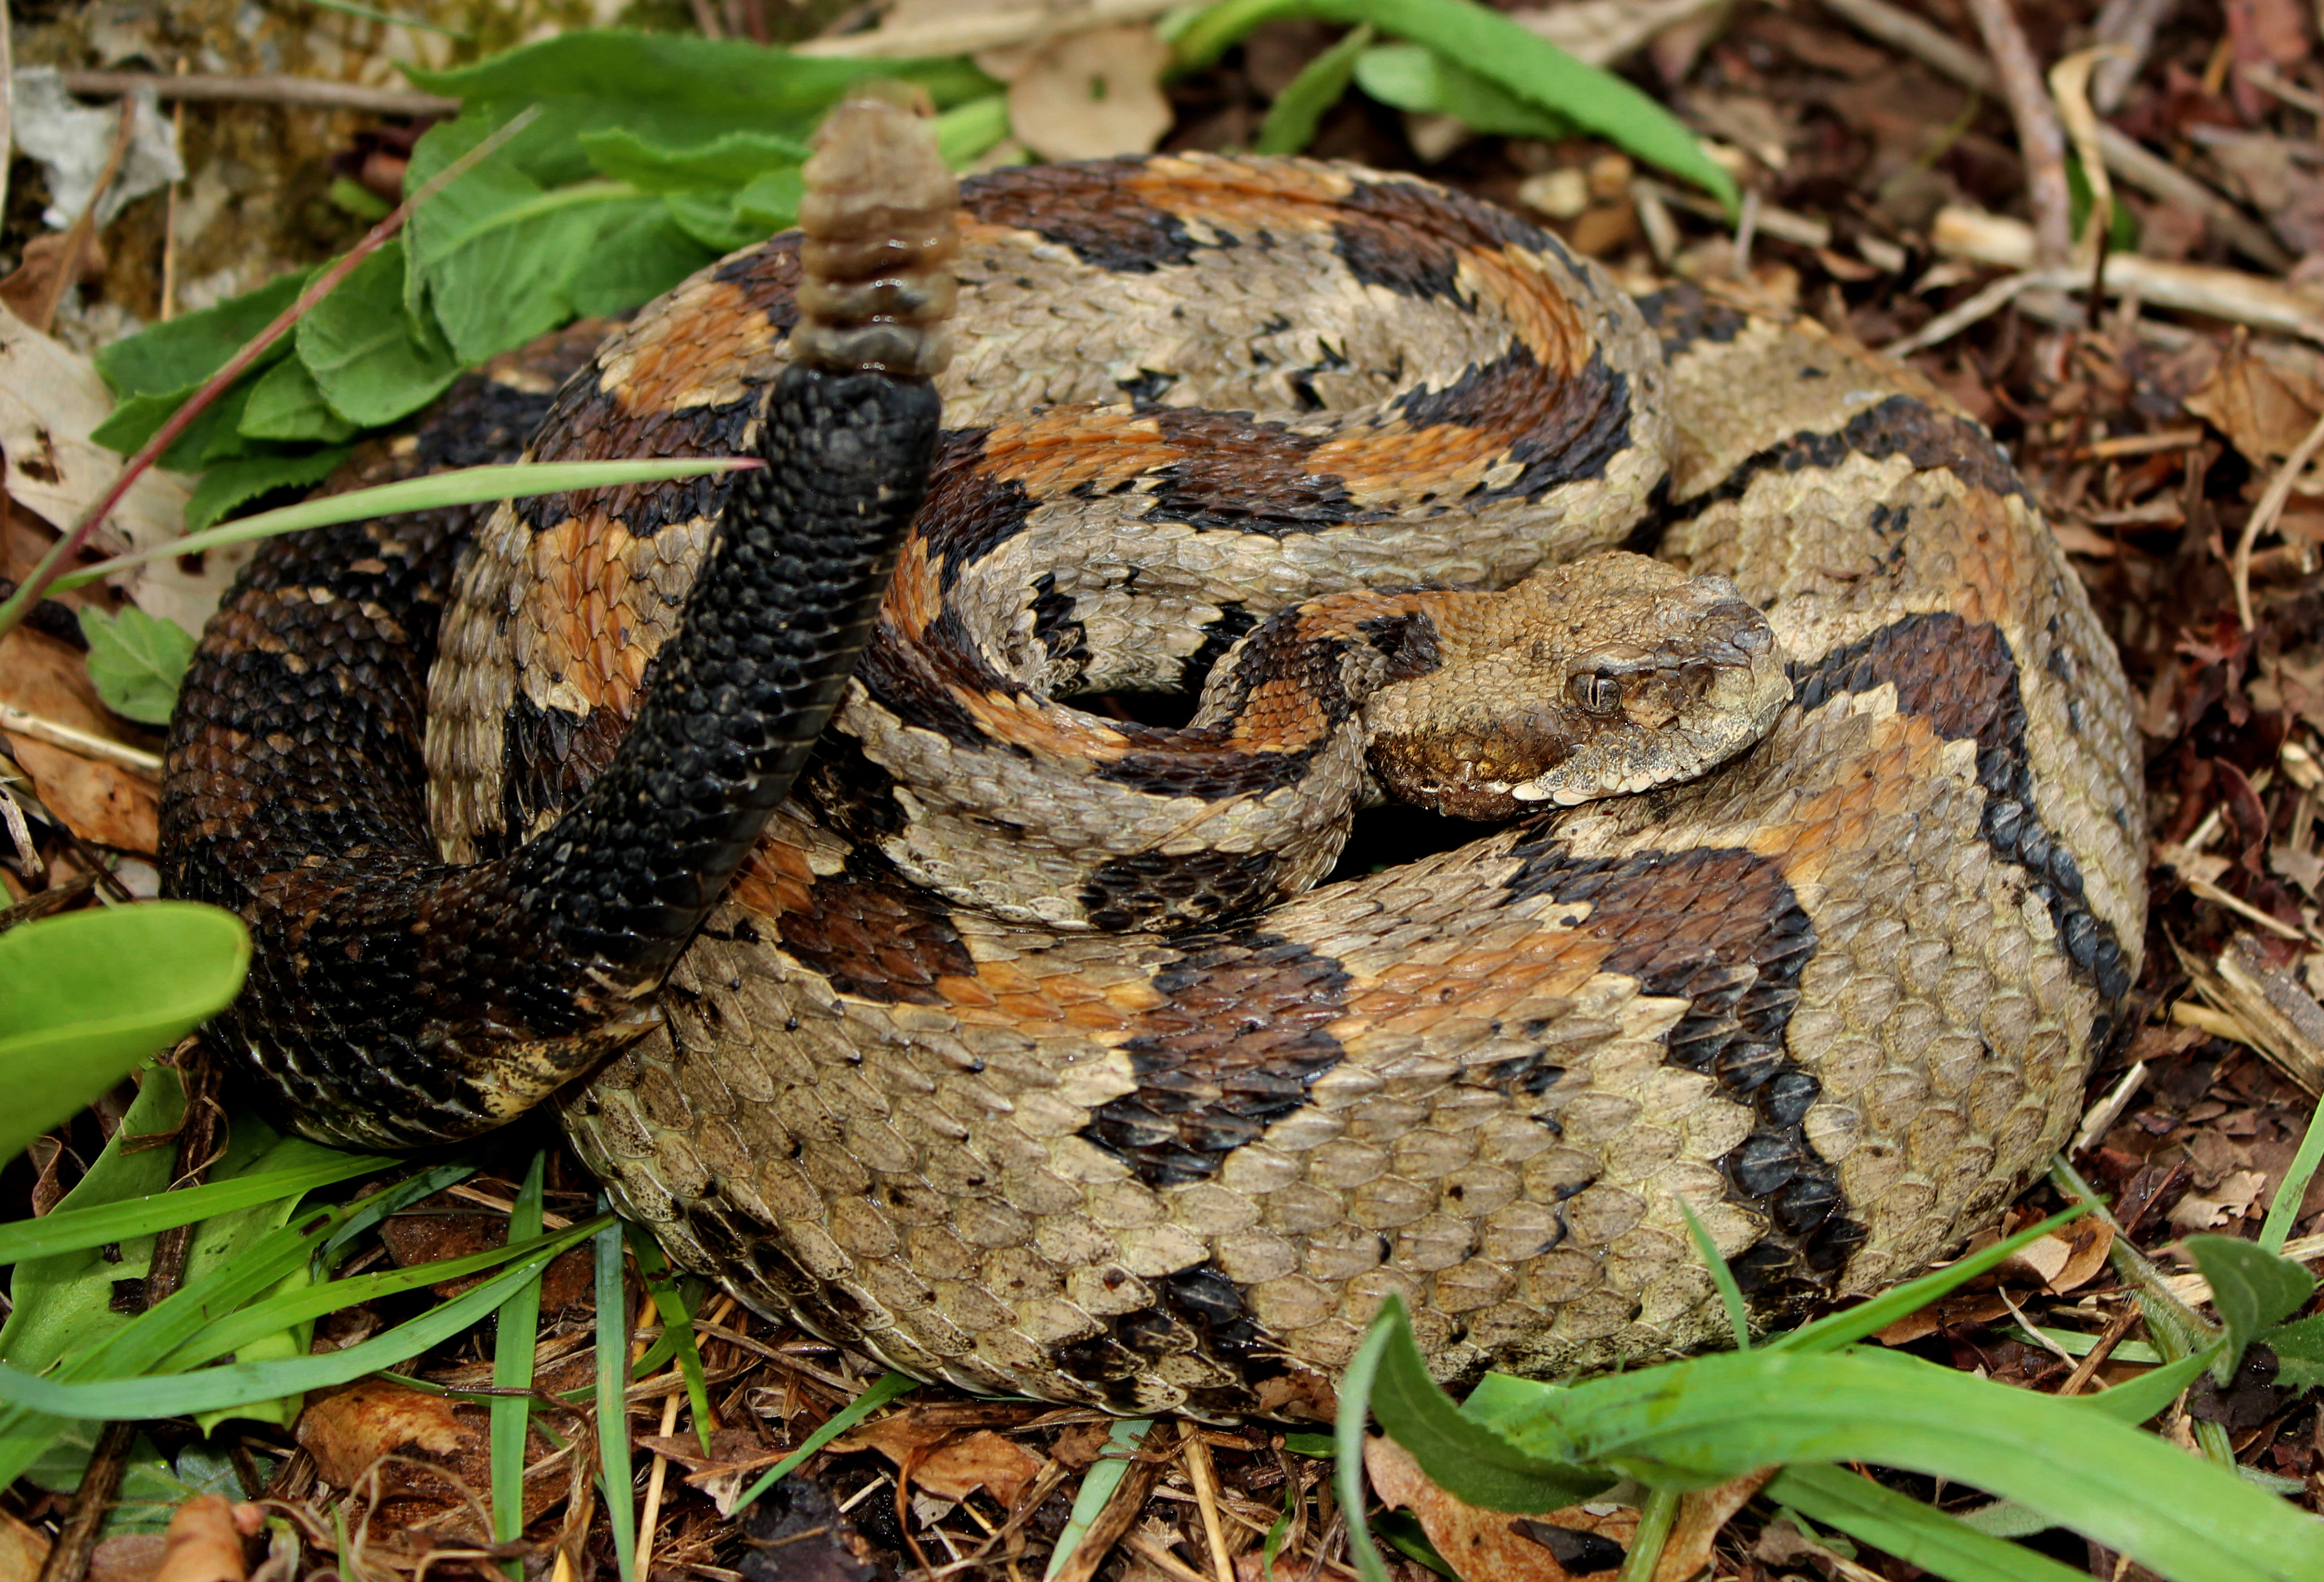
nature, cold, cloudy, animal, wildlife, wild, spring, canon, hillside, rocky, predator, reptile, fauna, flickr, creatures, 2016, best, rebel, peter, snake, rattlesnake, timberrattlesnake, vertebrate, limestone, april, timber, t3i, 1855mm, scales, dangerous, venomous, endothermic, serpent, blooded, missouri, herp, herping, paplanus, peterpaplanus, rattle, buzztail, ozarks, crotalus, horridus, fangs, venom, wooded, densite, stlouis, viper, grass snake, garter snake, colubridae, sidewinder, emydidae, eastern diamondback rattlesnake, boa constrictor, scaled reptile, boas, hognose snake, kingsnake